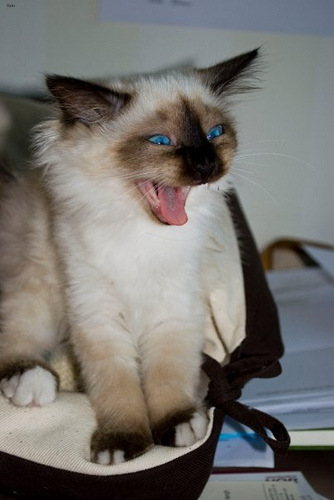
Breed: birman